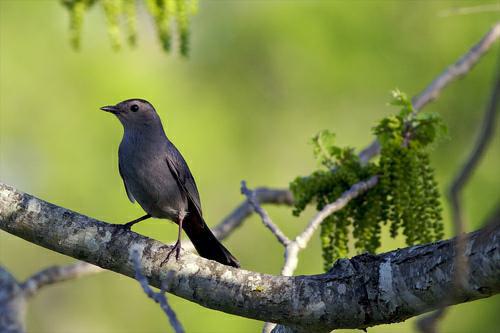
A photo of a gray catbird